Hendon

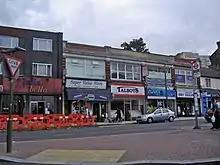
Shops on Brent Street

There was cockfighting during the 1820s, and horse racing in the 1860s; by this time, haymakers were usually contracted directly from Ireland.